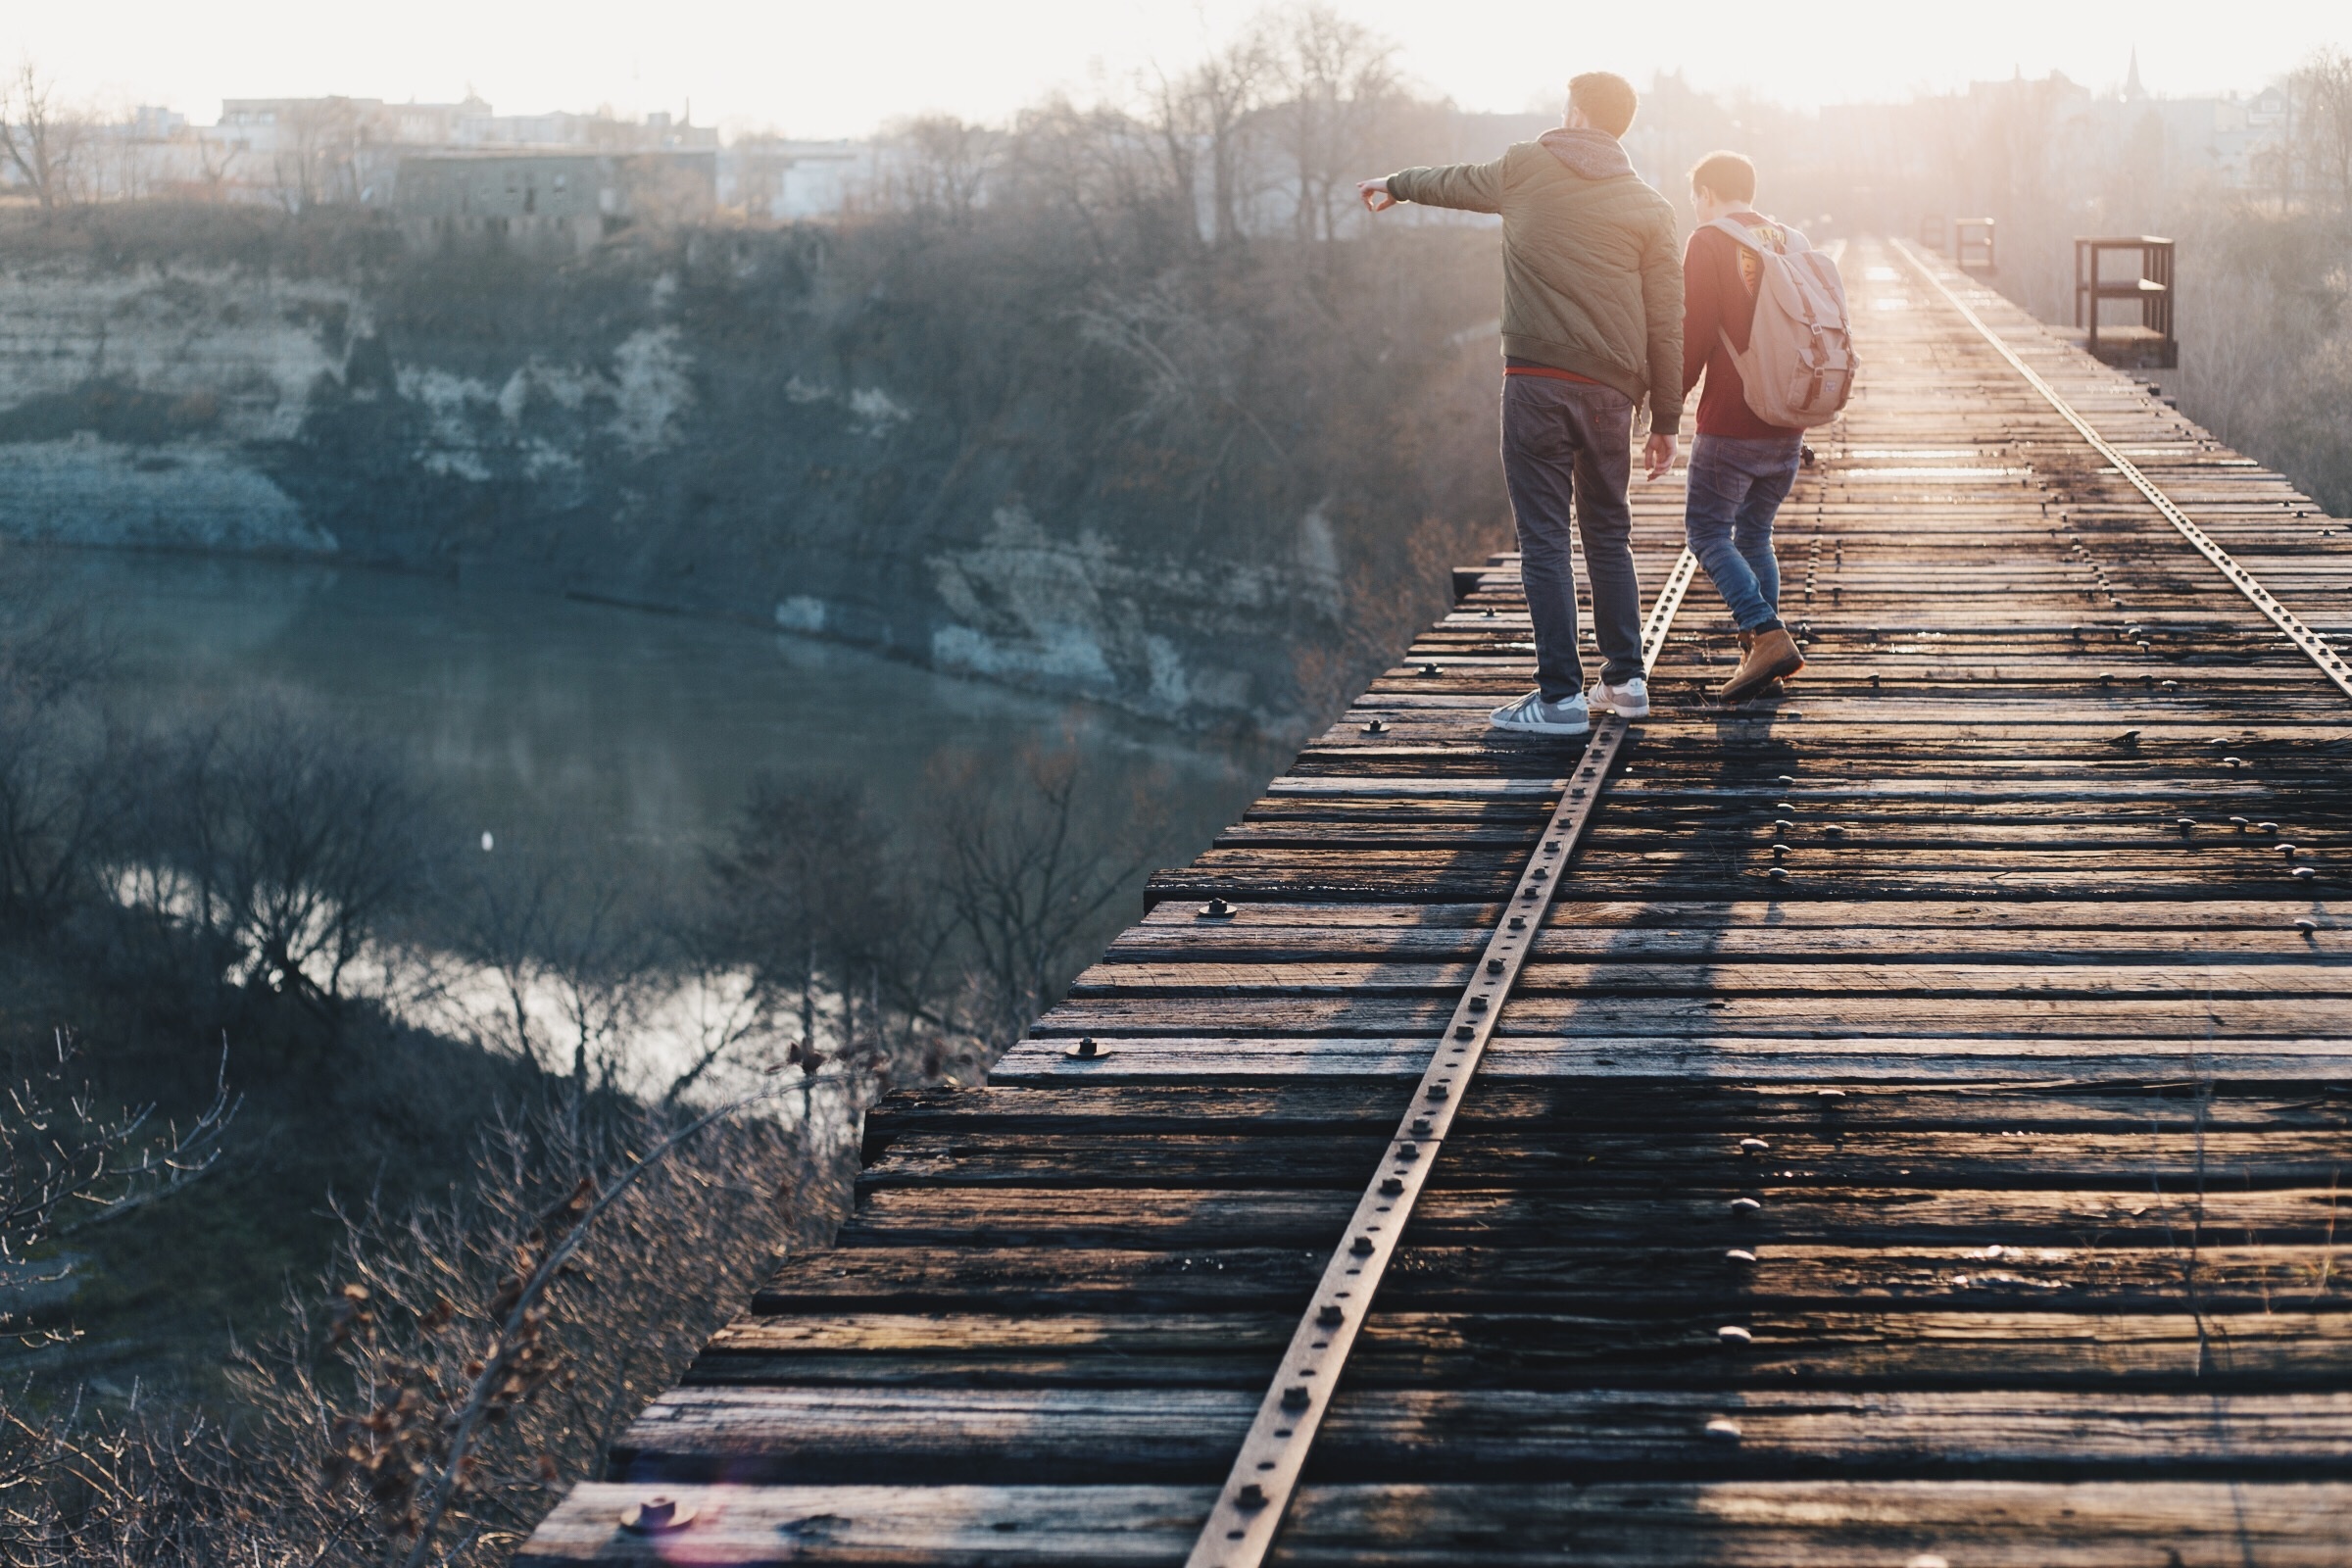
water, winter, people, sunshine, track, railroad, bridge, sunlight, morning, lake, adventure, walkway, reflection, weather, hikers, talking, photograph, pointing, explaining, atmospheric phenomenon